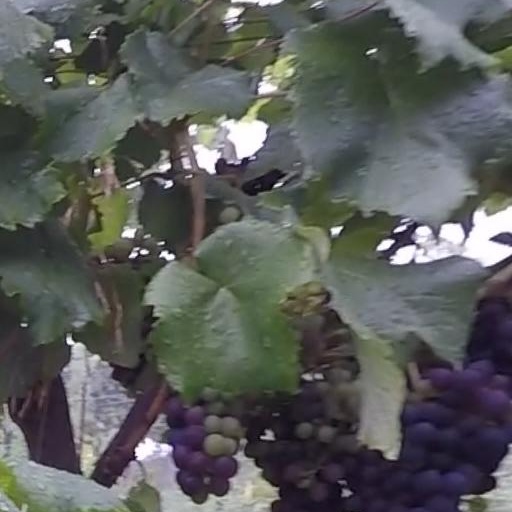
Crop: grape